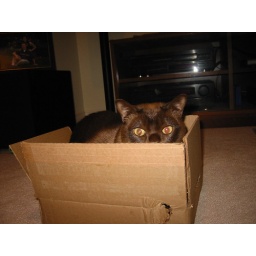
Our cats love boxes and plastic bags. Unpacked a couple books-- and in went Bear.